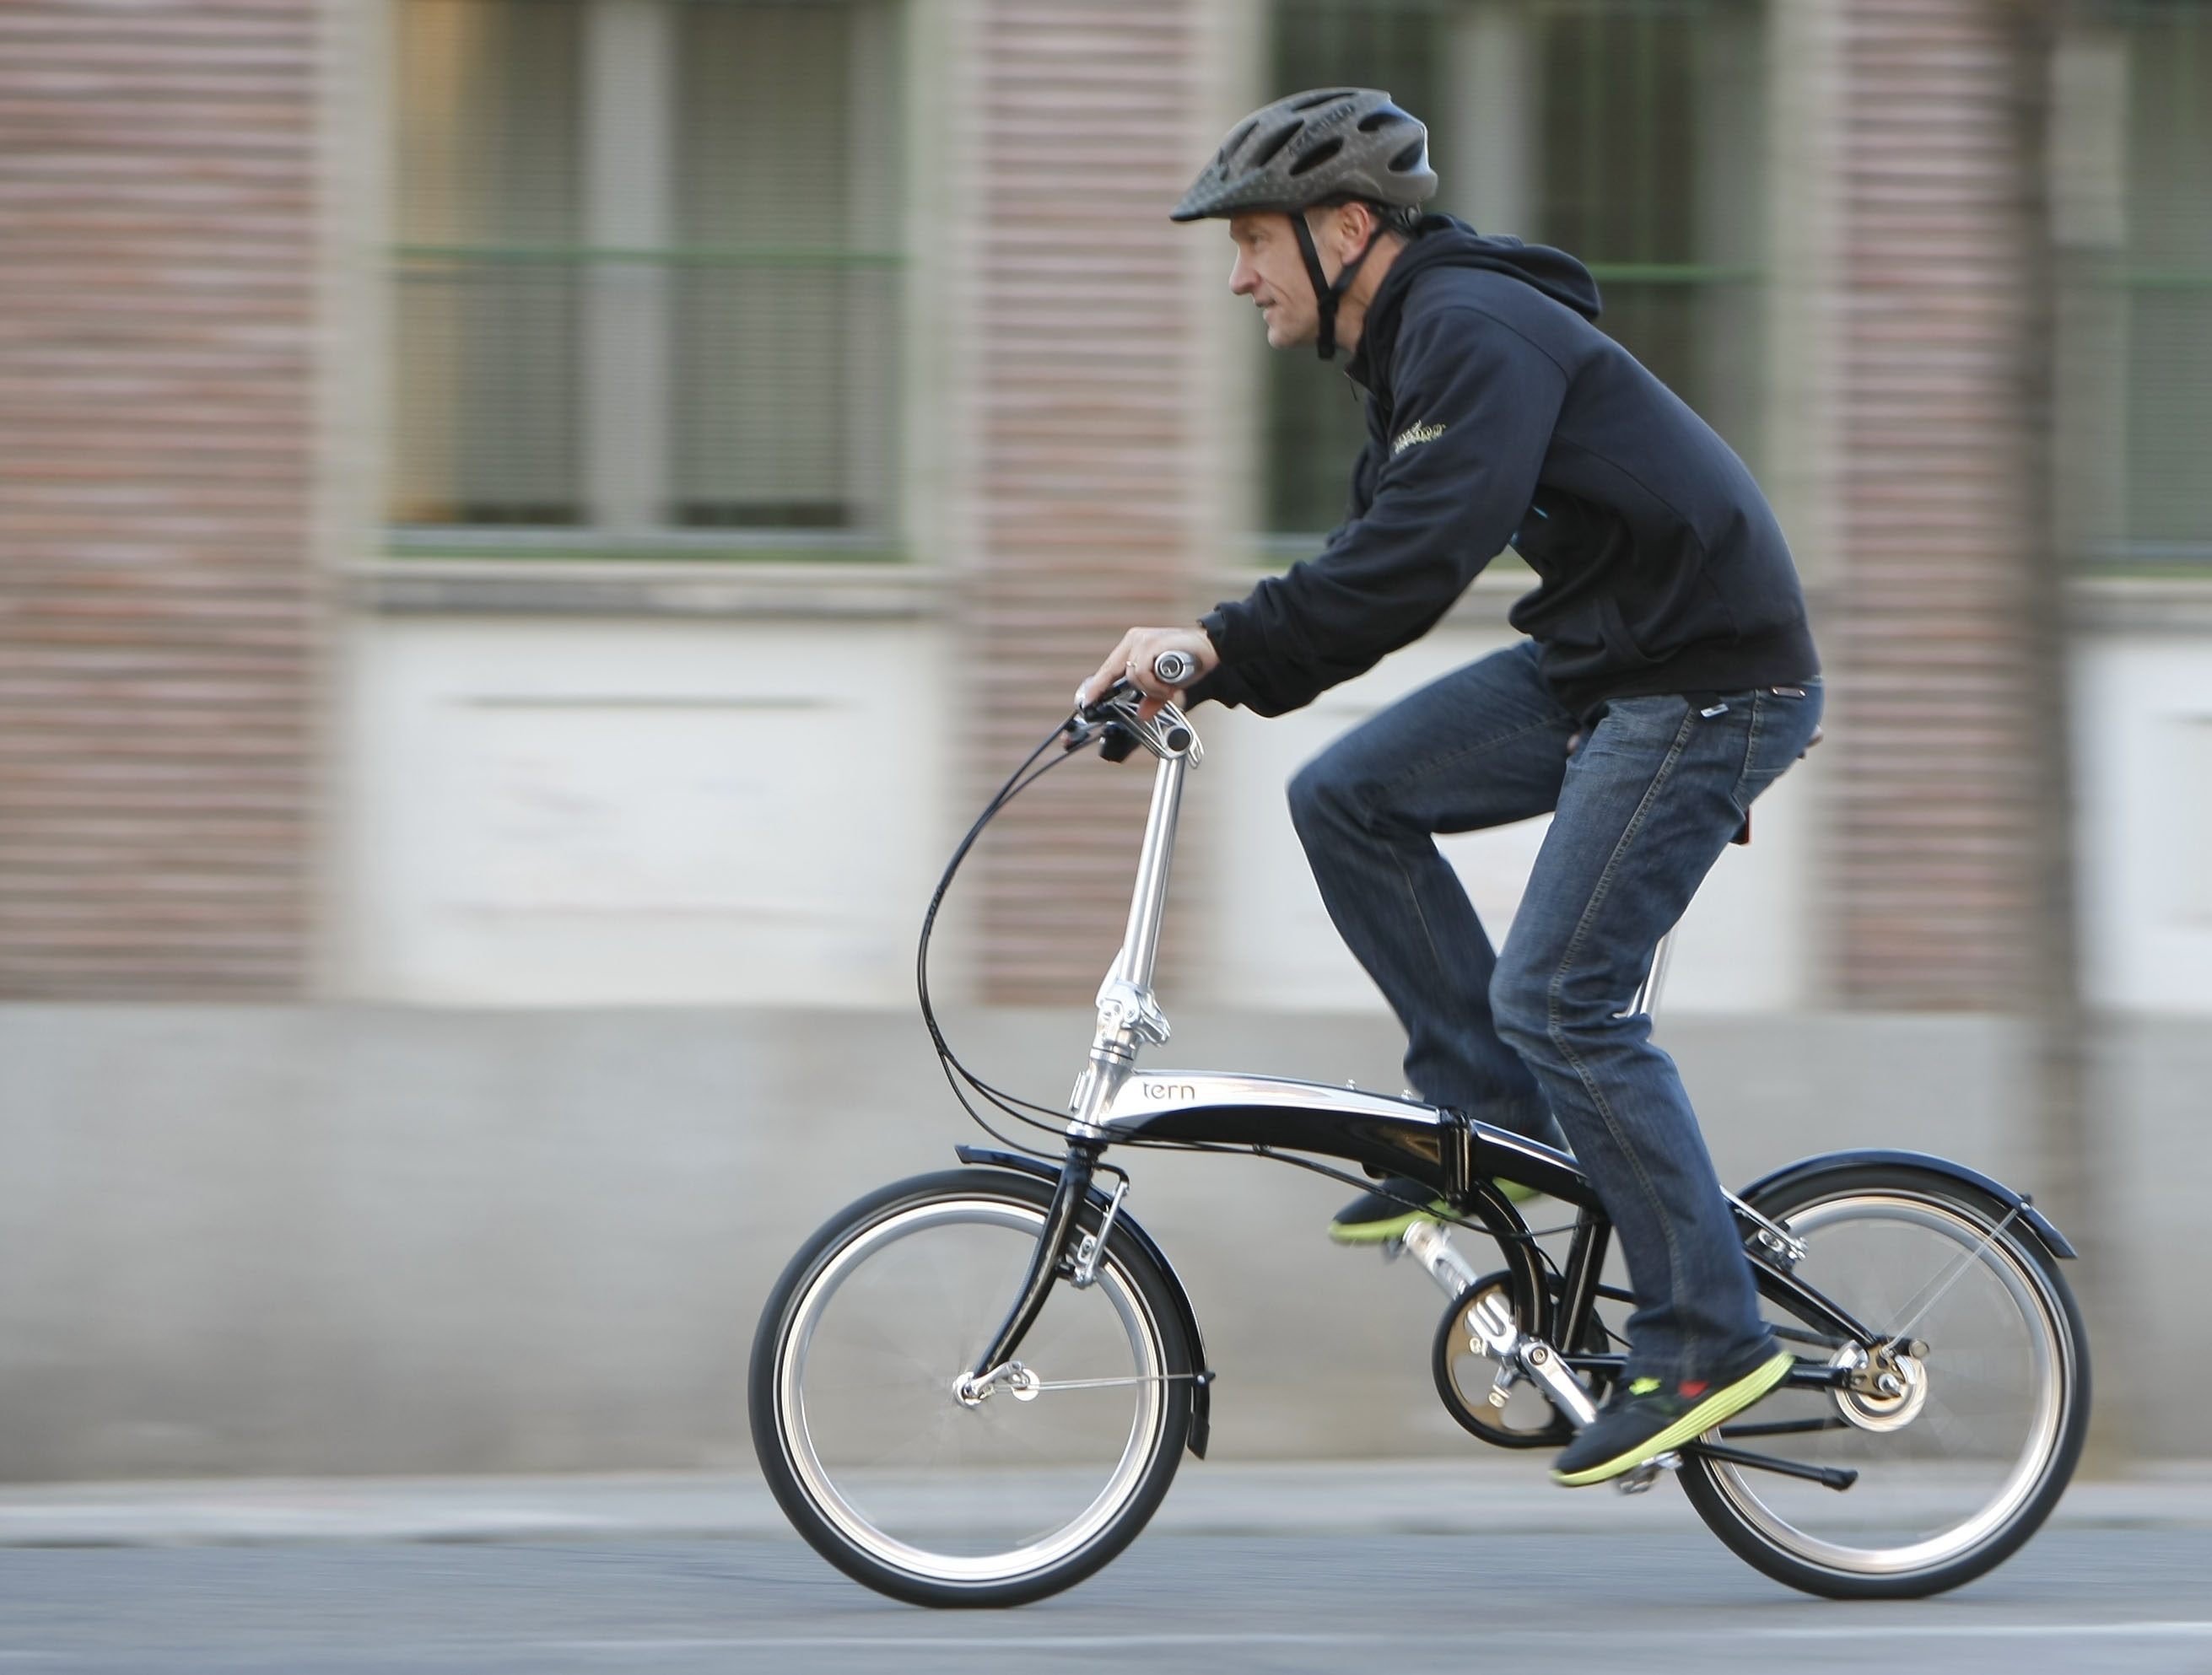
wheel, bicycle, city, urban, vehicle, extreme sport, sports equipment, commuting, cycling, sports, cycle sport, bicycle motocross, bmx bike, freestyle bmx, road bicycle, flatland bmx, folding bicycle